Daumantas of Pskov

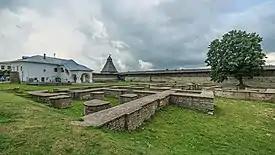
Daumantas Town in Pskov.

In 1270, Yaroslav again attempted to interfere in Pskovian affairs and to replace Daumantas with a puppet ruler. The Pskovians stood up for Daumantas, forcing Yaroslav to abandon his plans. In order to strengthen his position, Daumantas married Dmitry's daughter, Maria. In 1282, when his father-in-law was ousted from Vladimir to Koporye, Daumantas made a sally into Ladoga, where he captured Dmitry's treasury from the Novgorodians and transported it to Koporye. Thereupon, his name disappears from the chronicles for some seventeen years.